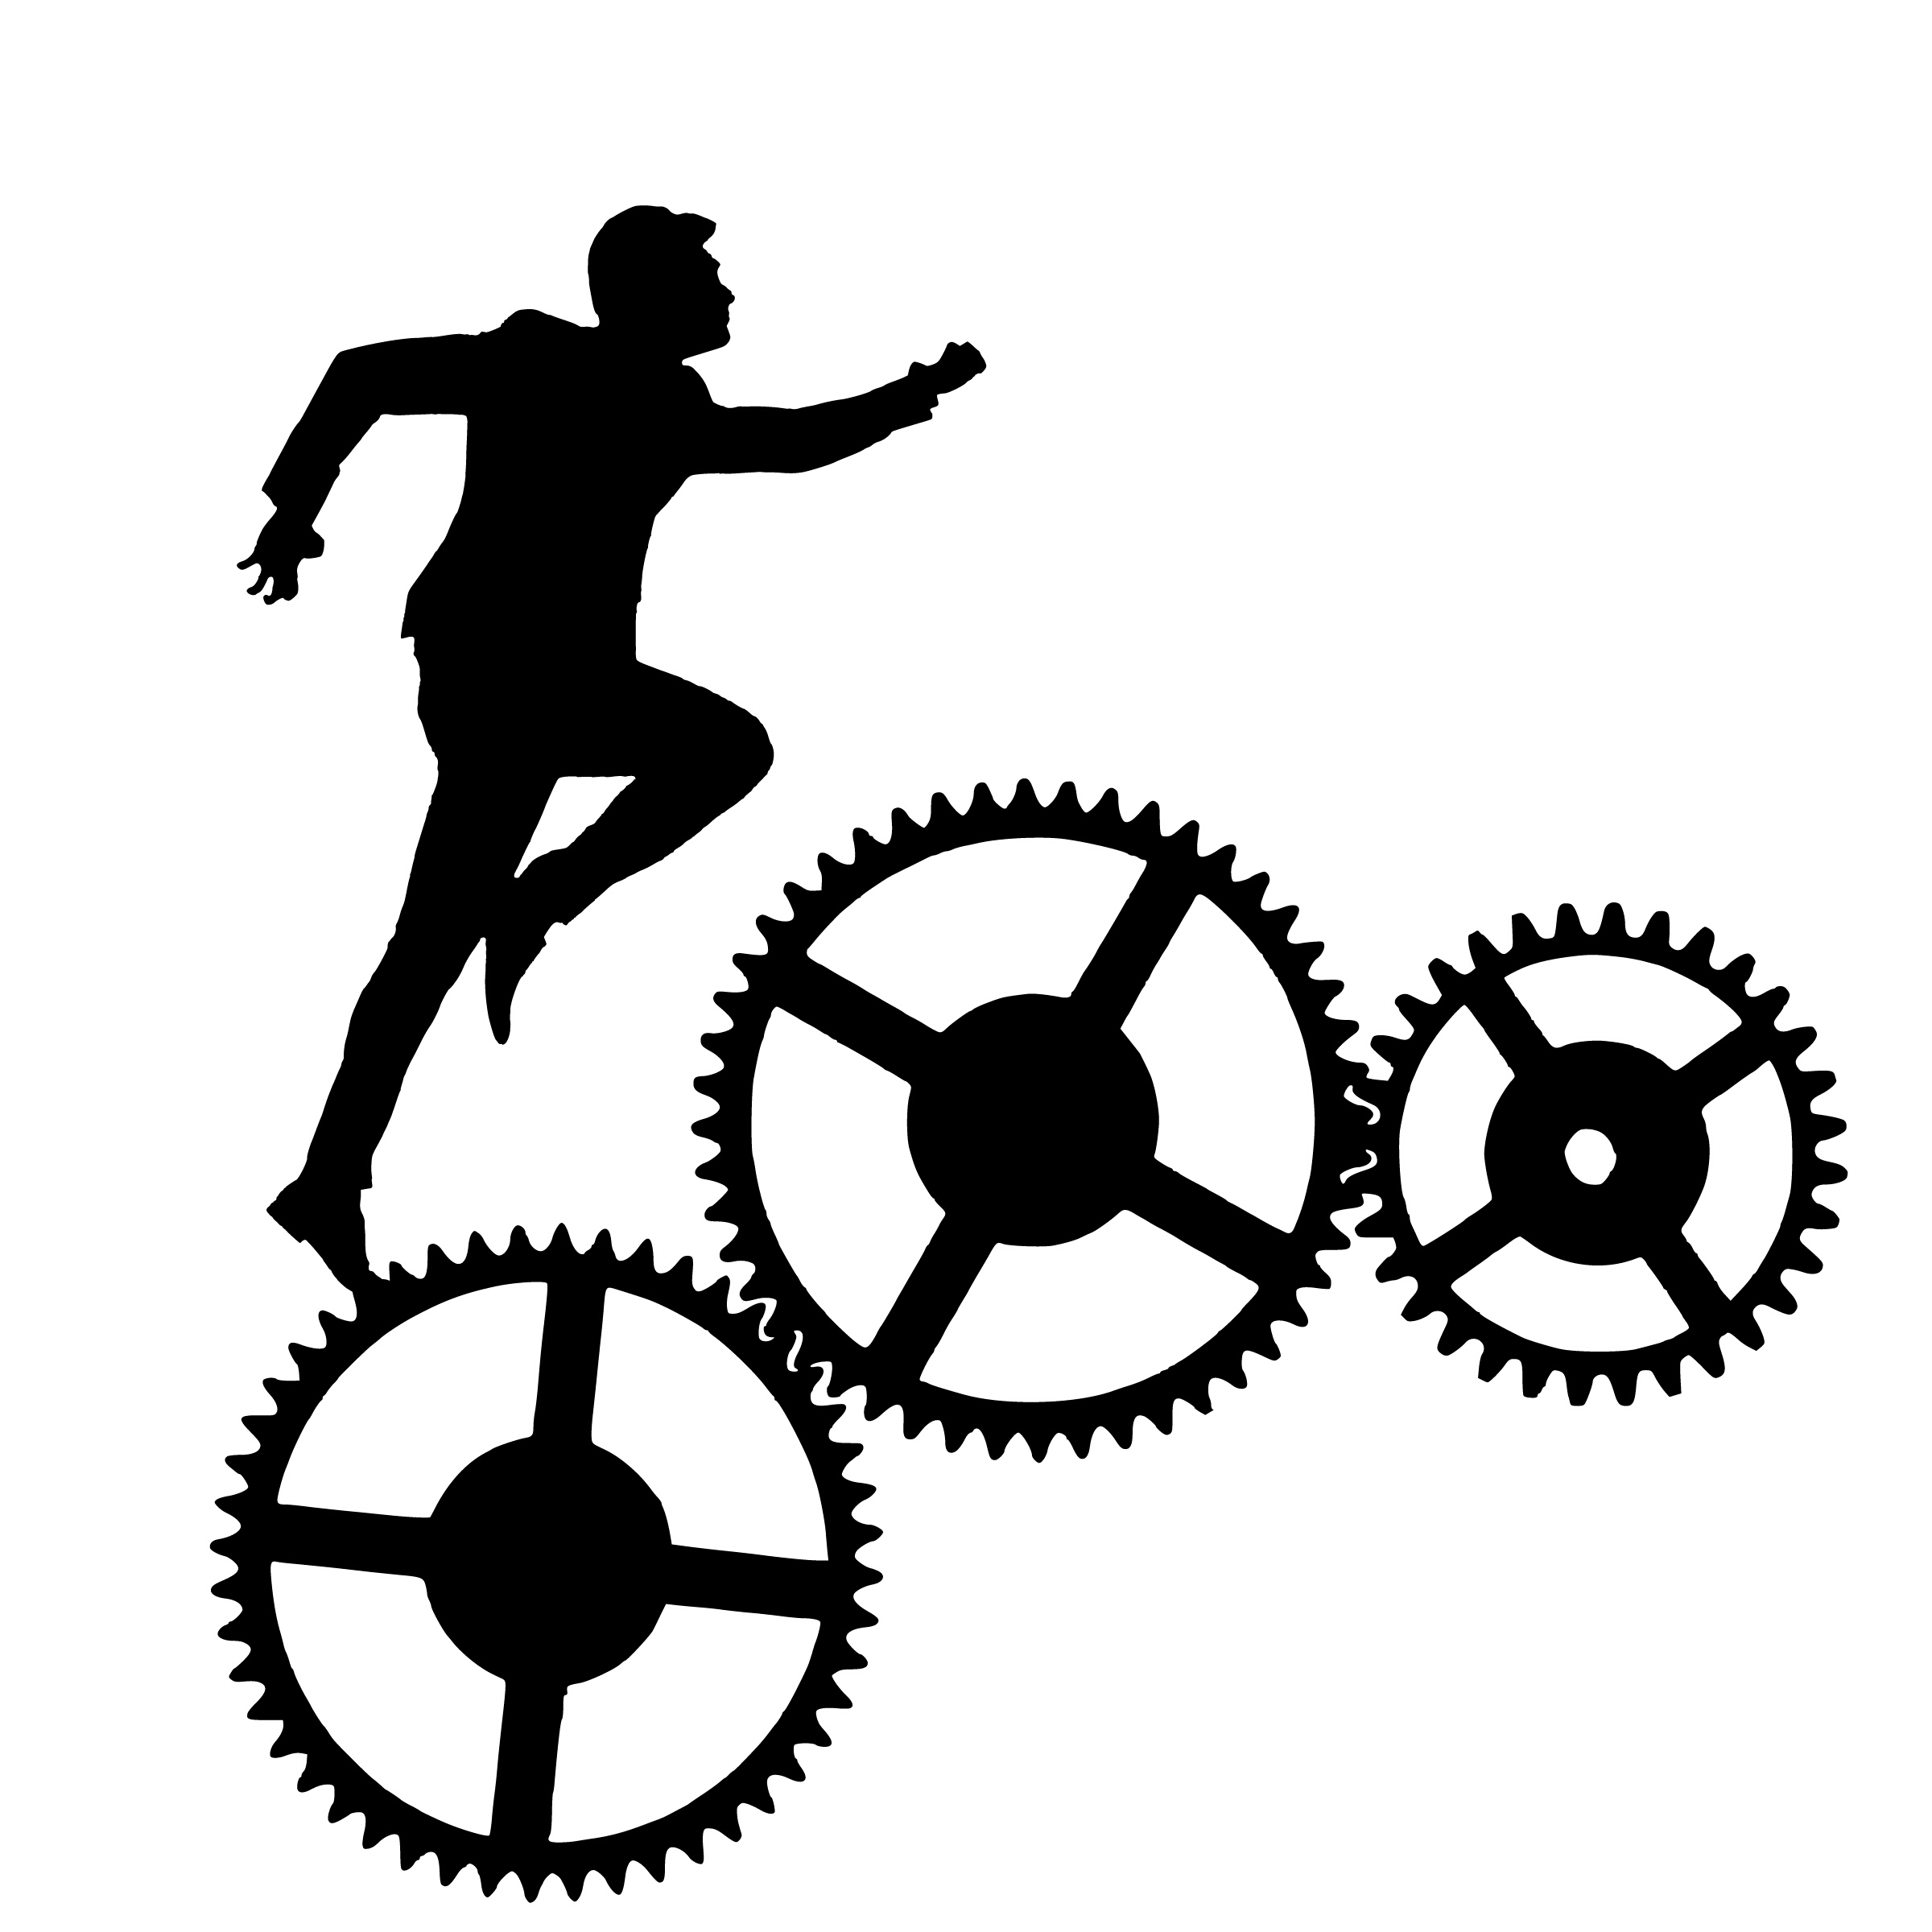
analysis, automation, business, man, success, circle, cogwheel, clock, timeline, company, concept creativity, development, efficiency, equipment, goal, growth, progress, improvement, innovation, management, motivation, performance, planner, process, productivity, quality, support, system, black and white, bicycle wheel, line, sports equipment, silhouette, bicycle part, clip art, bicycle drivetrain part, font, product, graphics, hardware accessory, recreation, monochrome, artwork